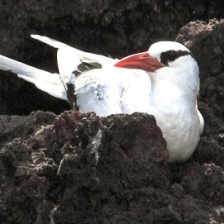
Species: WHITE TAILED TROPIC
Scientific name: PHAETHON LEPTURUS